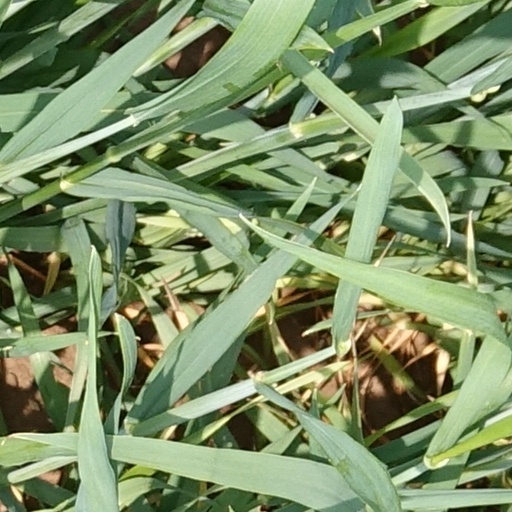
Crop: wheat